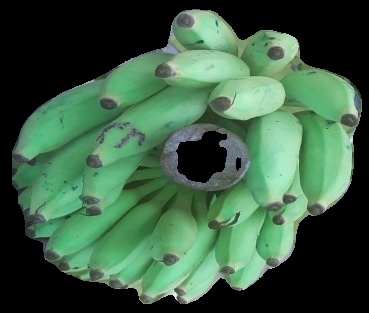
Variety: elakki-bale
Grade: grade2